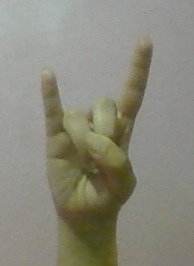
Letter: la